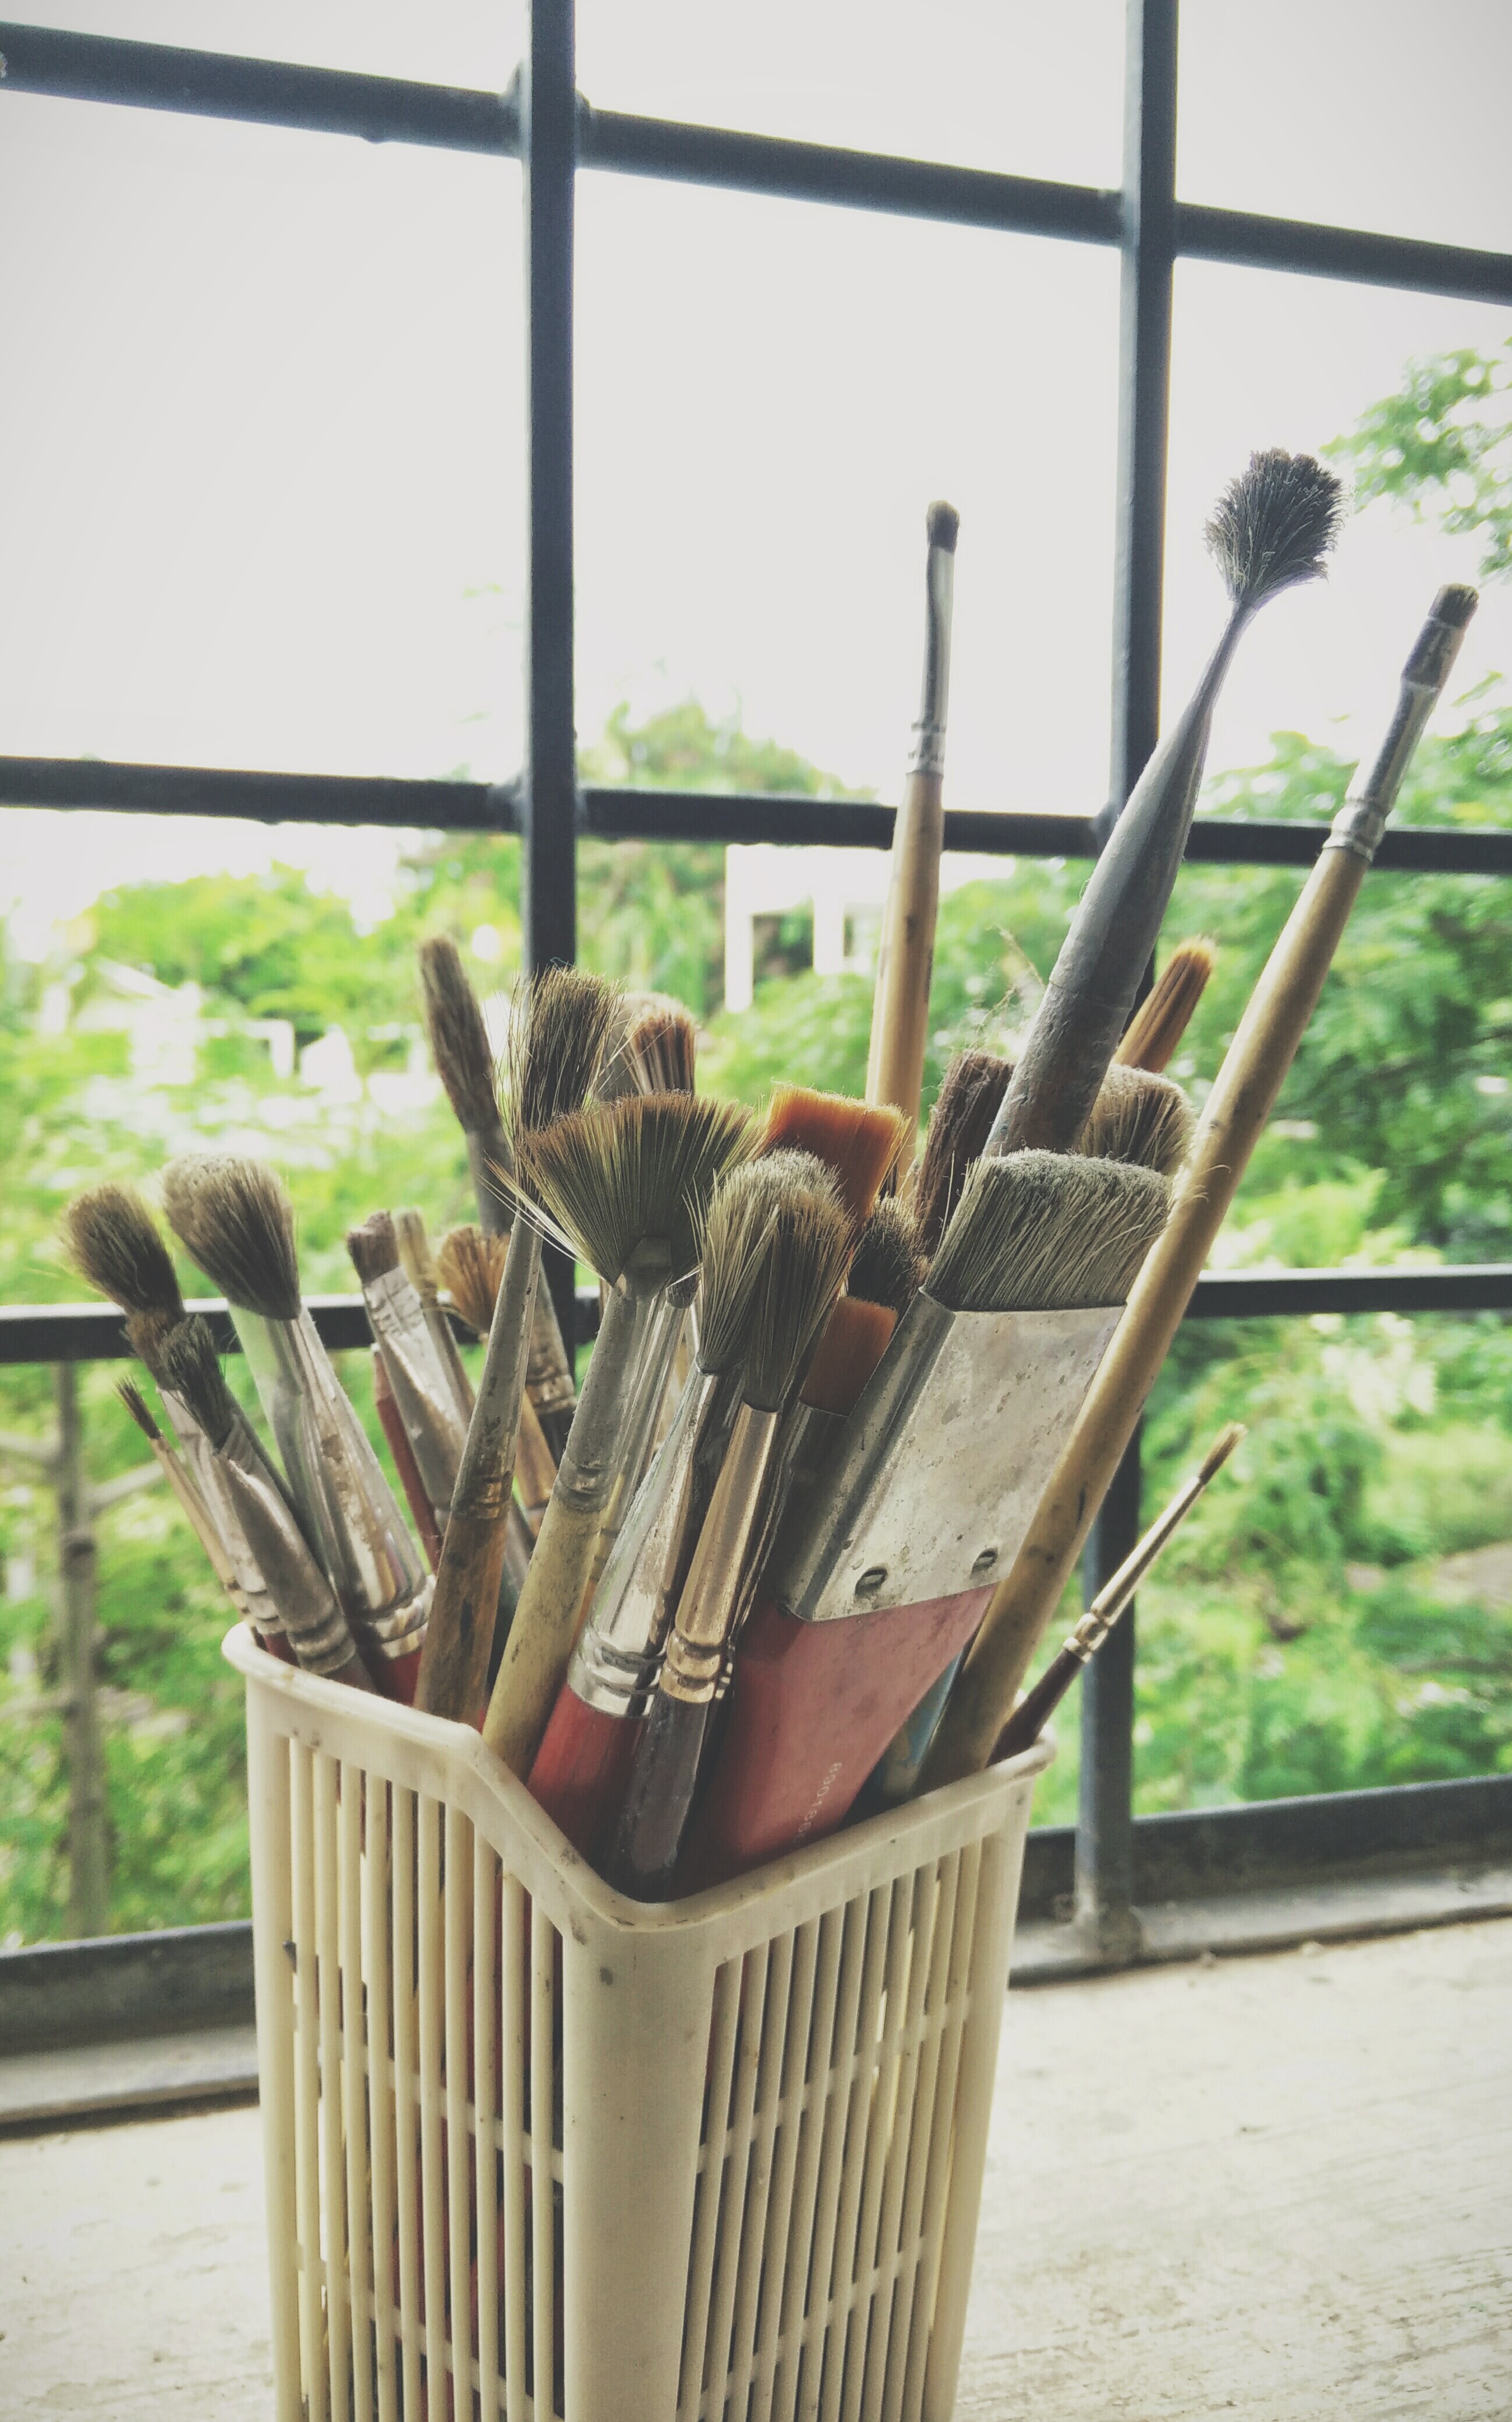
wood, flower, artist, life, watercolor, art, painter, beauty, scene, brushes